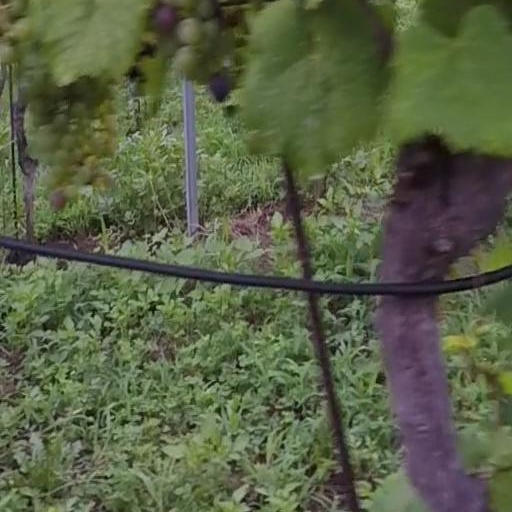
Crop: grape